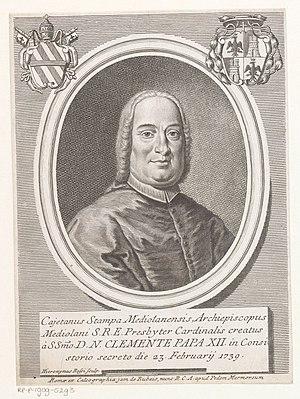
Gaetano Stampa est un cardinal italien du XVIIIᵉ siècle.